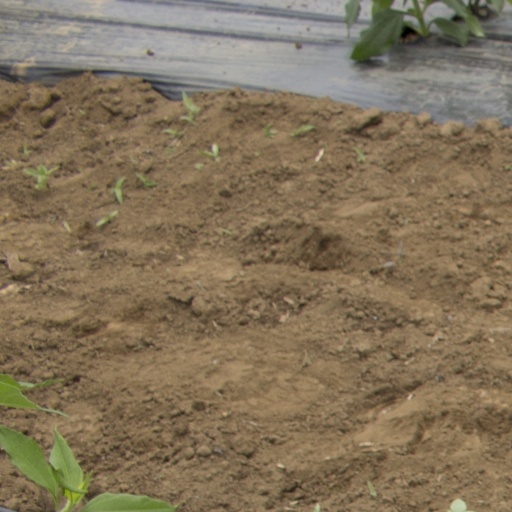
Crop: Jerusalem artichoke